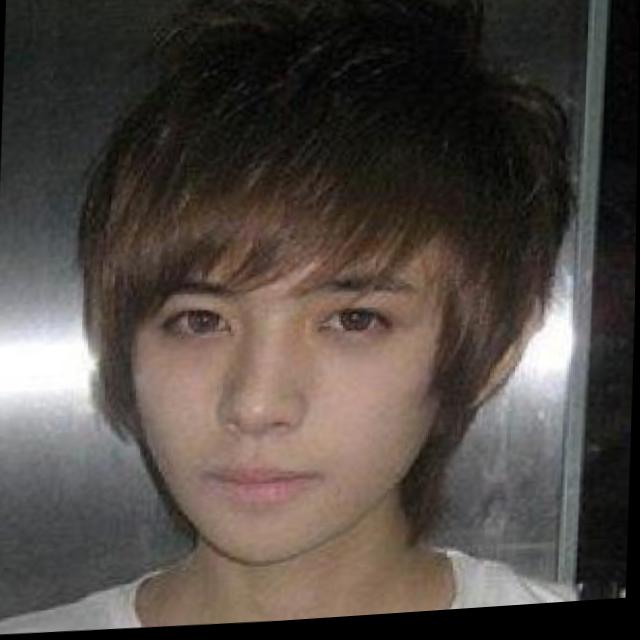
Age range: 13-20